Barbara Bennett

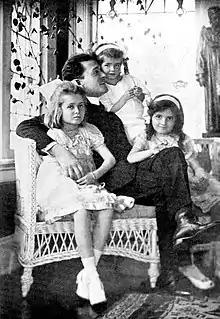
Richard Bennett with his three daughters (from left), Constance, Joan and Barbara (ca. 1913)

Born in Palisades Park, New Jersey, Barbara Bennett was the second of three daughters born to actor Richard Bennett and his wife, actress Adrienne Morrison. Her maternal grandfather was the stage actor Lewis Morrison. Her older sister Constance and her younger sister Joan had successful film careers. The girls attended the Chapin School with the actress Jane Wyatt.